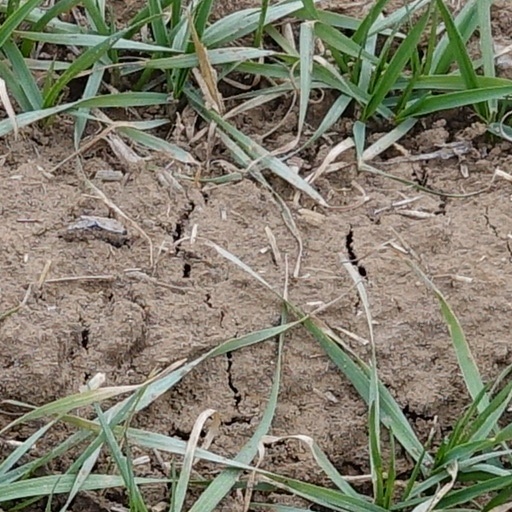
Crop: wheat